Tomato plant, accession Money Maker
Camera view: bottom (45 deg); turntable rotation: 60 degrees
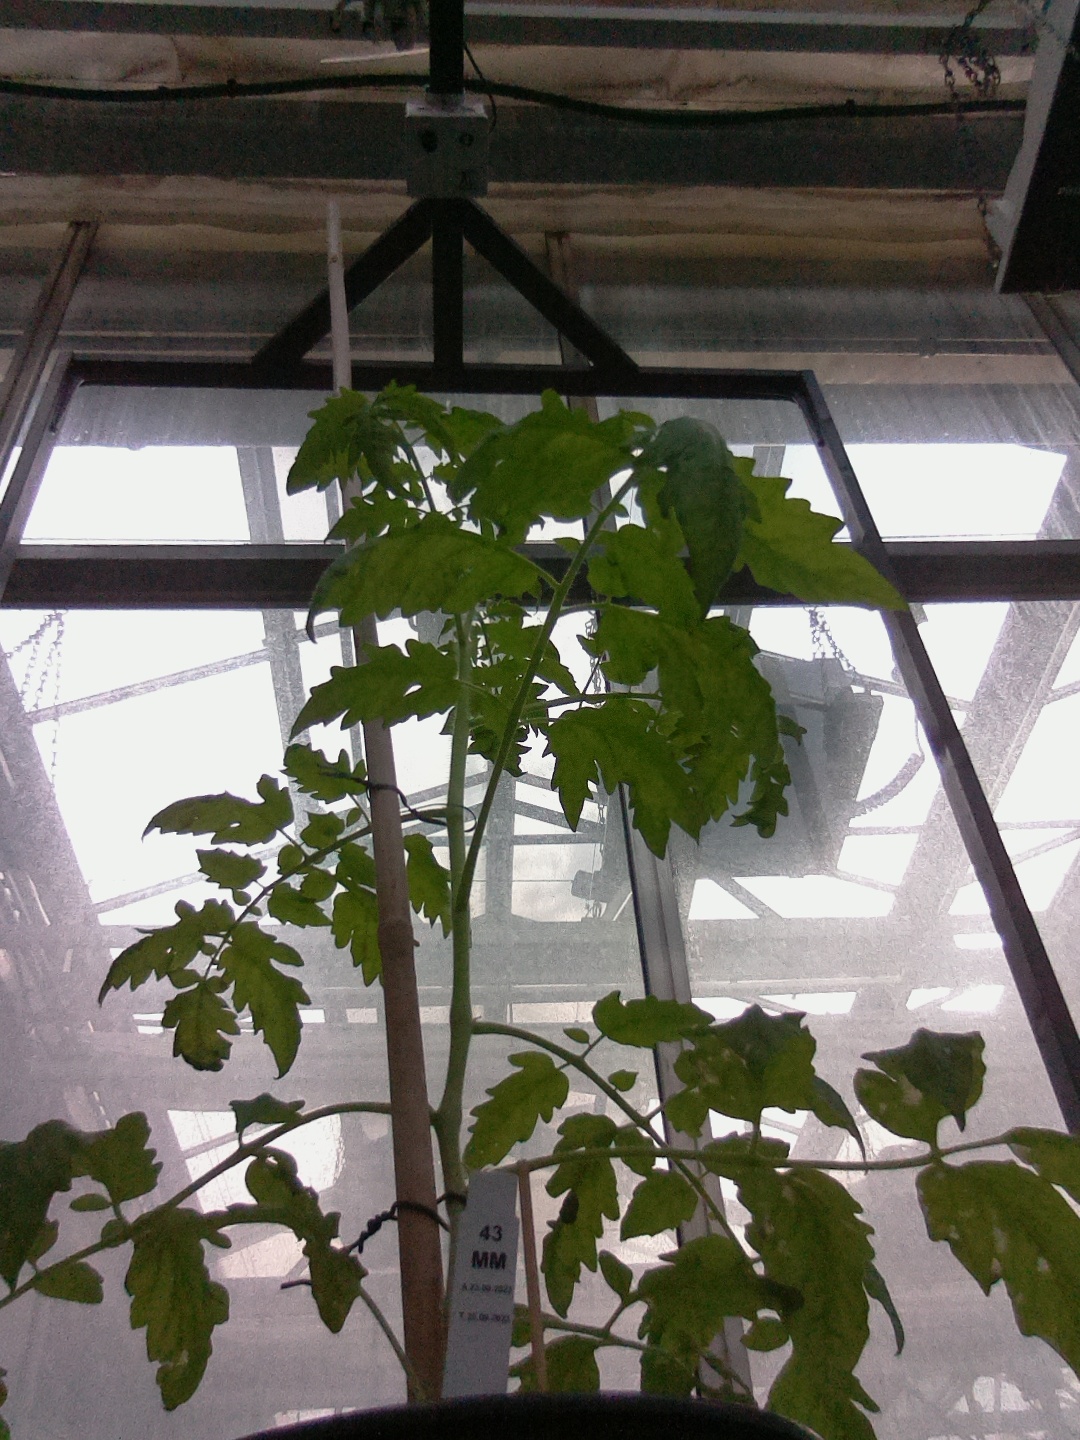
BBCH growth stage 52: 2 inflorescences visible